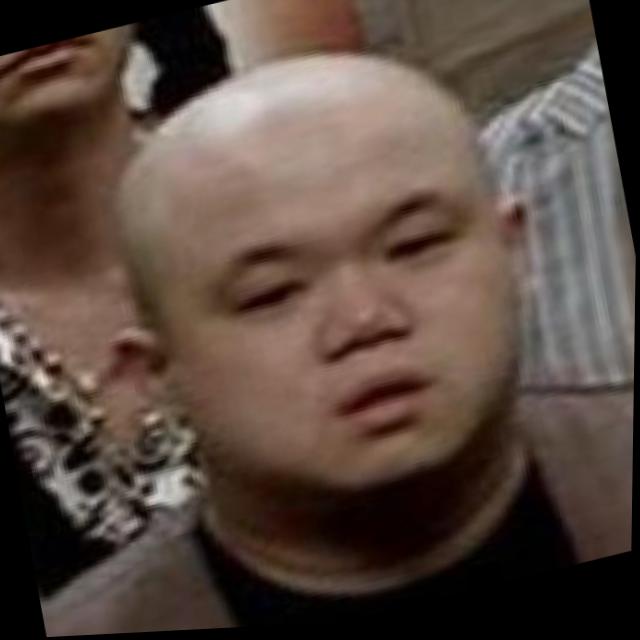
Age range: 21-44